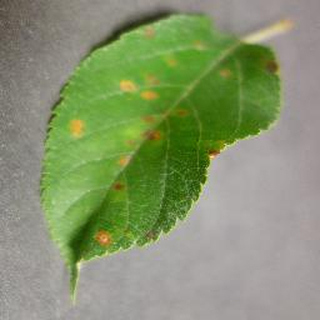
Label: apple_cedar_apple_rust